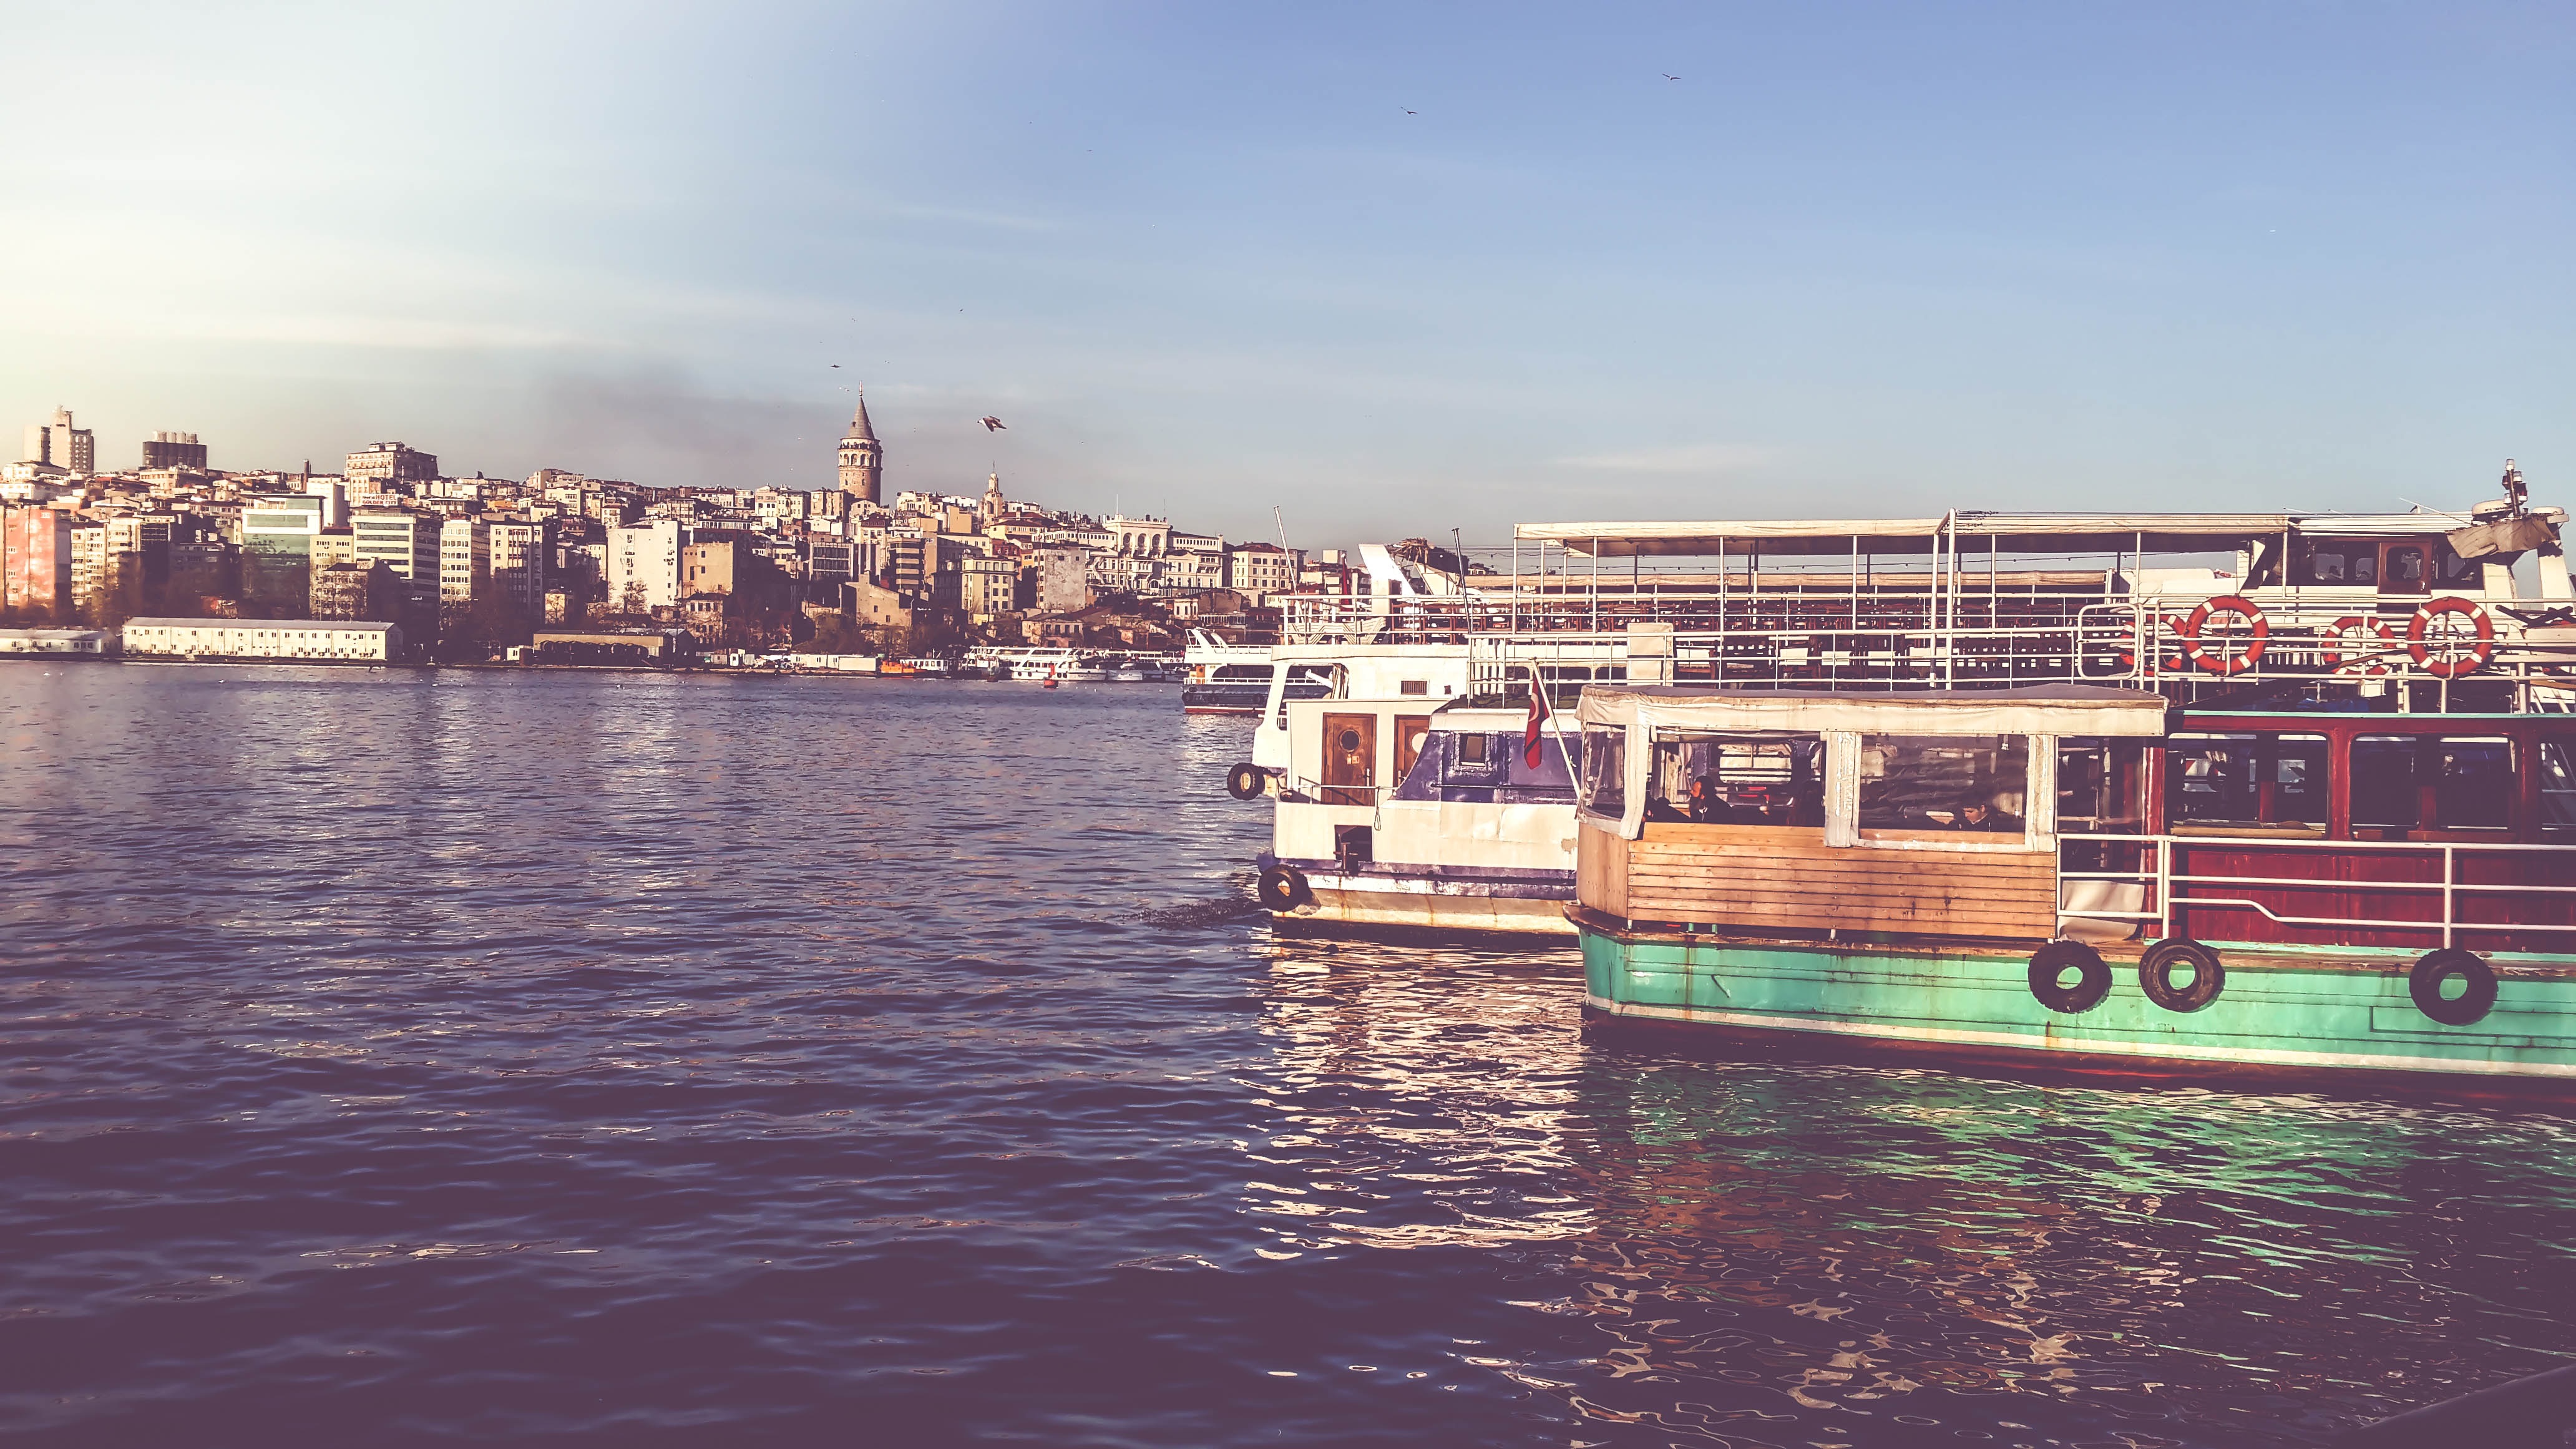
sea, water, dock, boat, city, river, ship, cityscape, vehicle, harbor, port, waterway, ferry, channel, watercraft, passenger ship